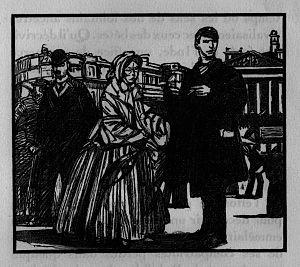
Dingley, l'illustre écrivain est un roman de Jérôme et Jean Tharaud publié pour la première fois en 1902 dans les Cahiers de la Quinzaine. Il est récompensé par le prix Goncourt en 1906, année de sa première réédition, une version augmentée qui paraît à Paris chez Édouard Pelletan. Il est ensuite repris, notamment, en 1911 par l'éditeur Émile-Paul, en 1920 par les éditions du Mornay, qui le font illustrer par Maxime Dethomas, ou encore en 1923 par les éditions Plon.